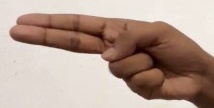
ASL sign: H